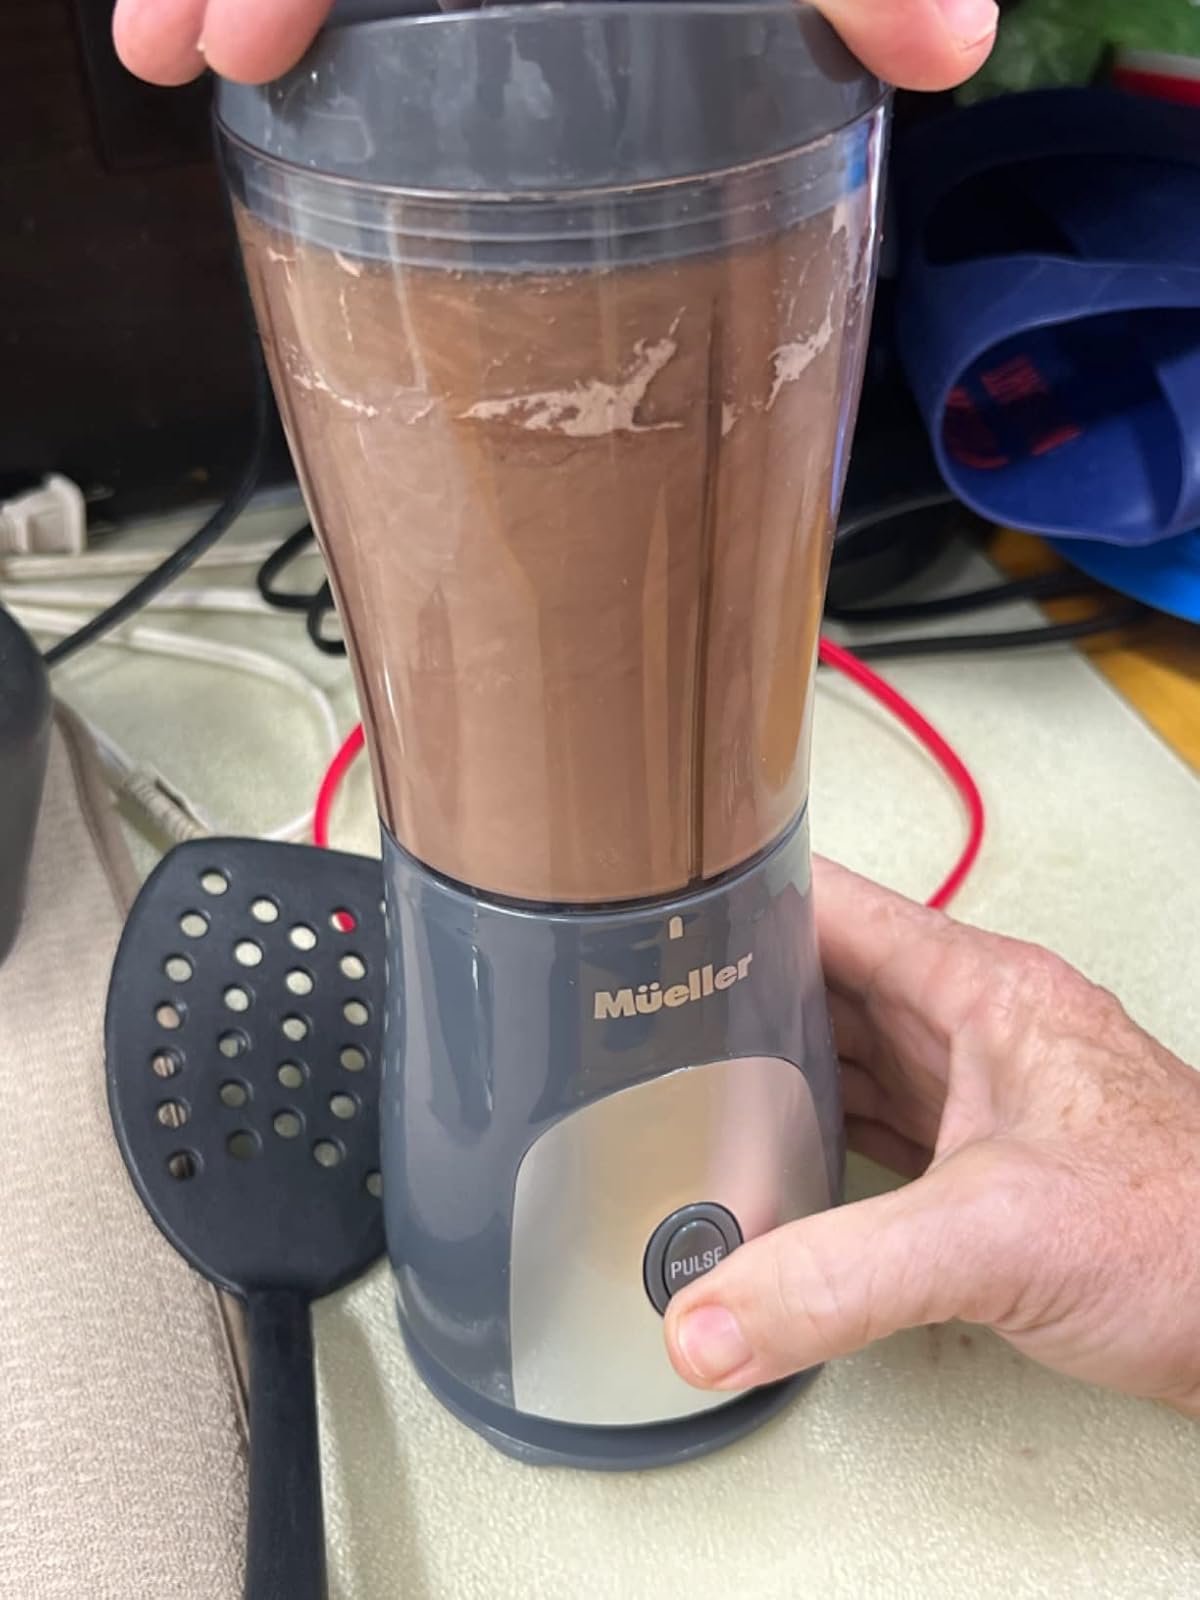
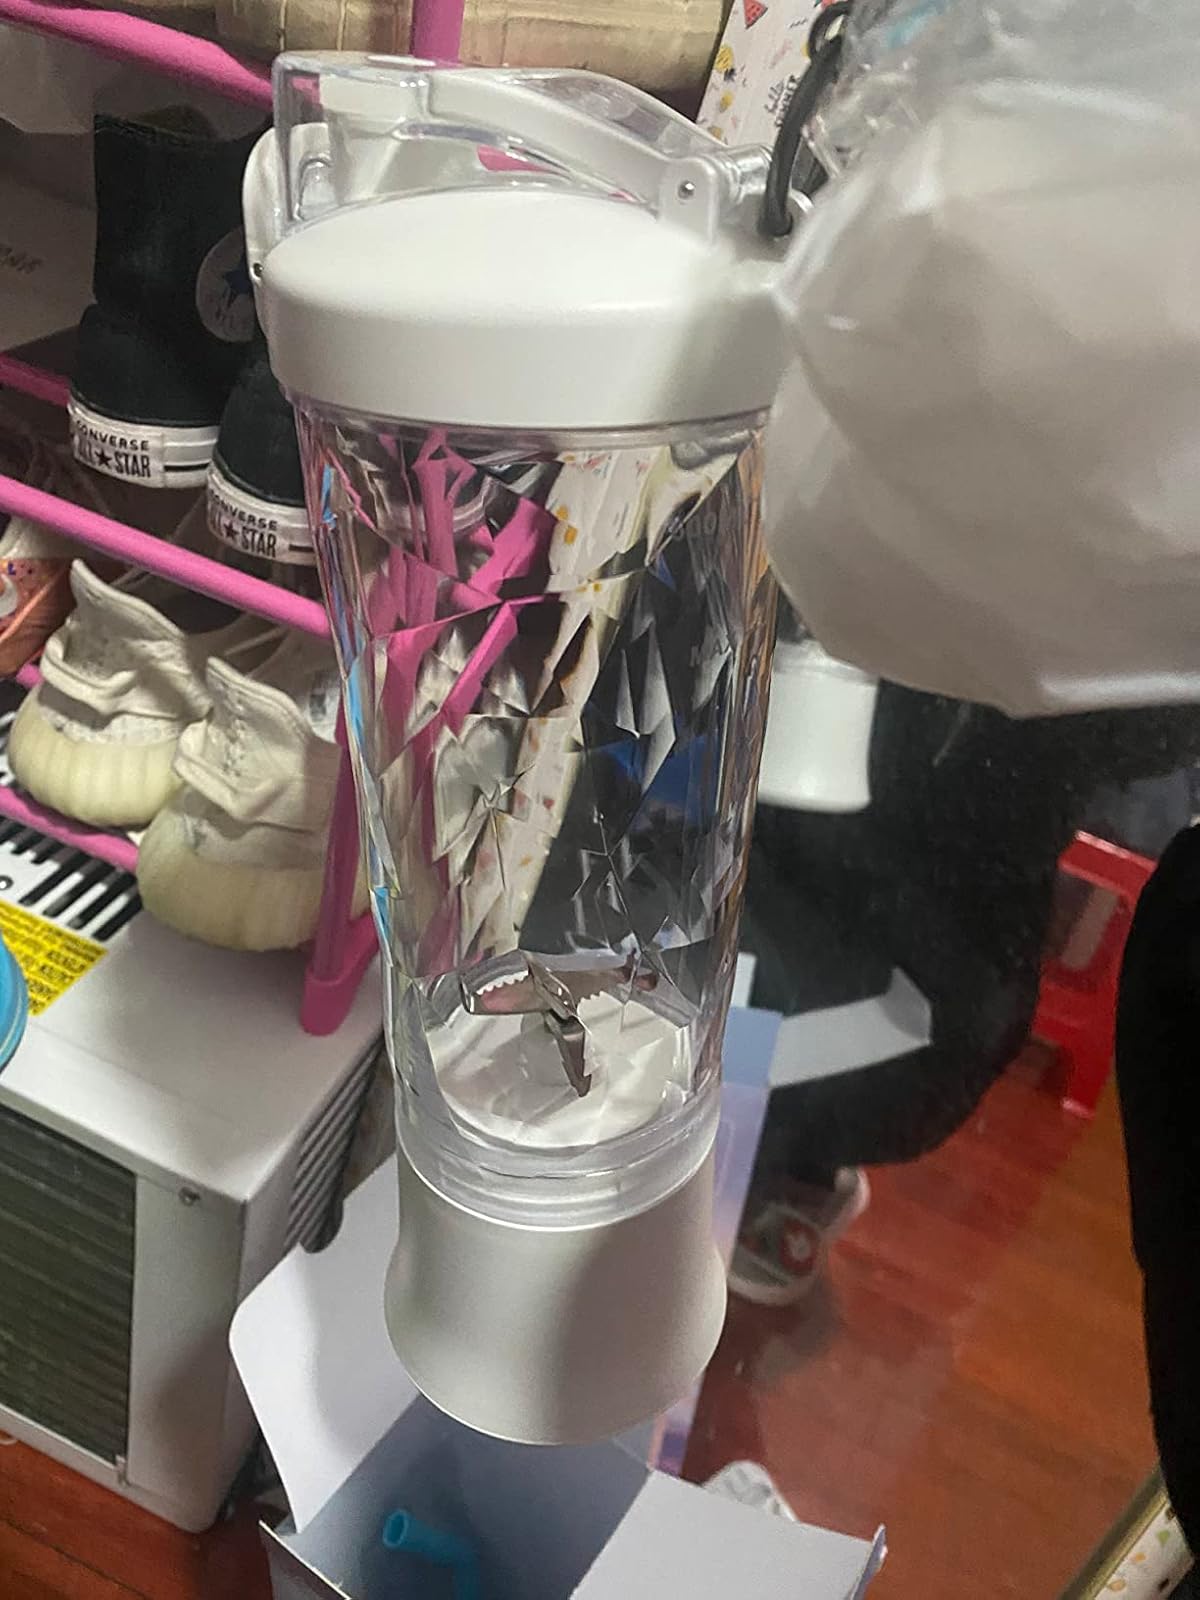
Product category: items_blender
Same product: no